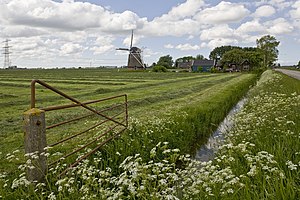
Groningen (provins) / Geografi
Groningen er fladt. 80 % af provinsens landareal bruges af landbruget.
Groningen er en nederlandsk provins, beliggende i den nordlige del af Nederlandene.